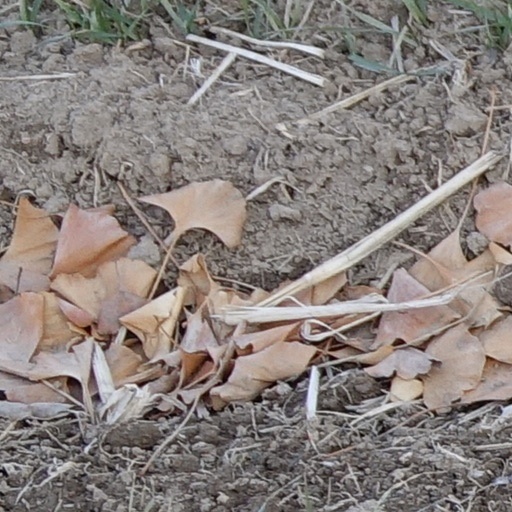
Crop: wheat